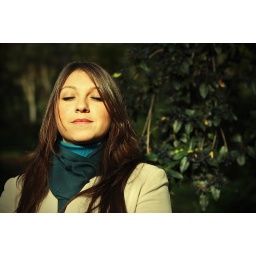
girl in the white jacket2